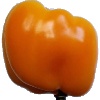
Label: Pepper Yellow 1